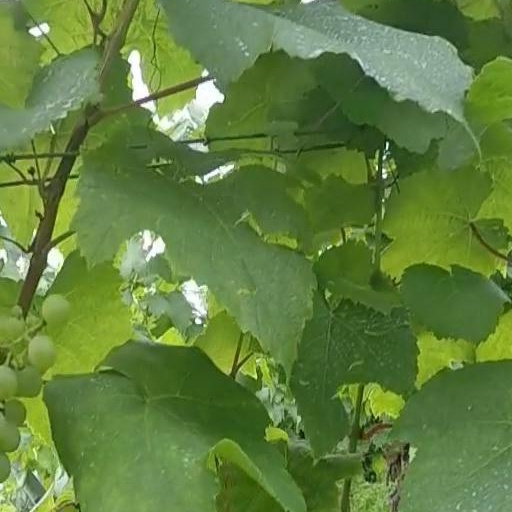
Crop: grape